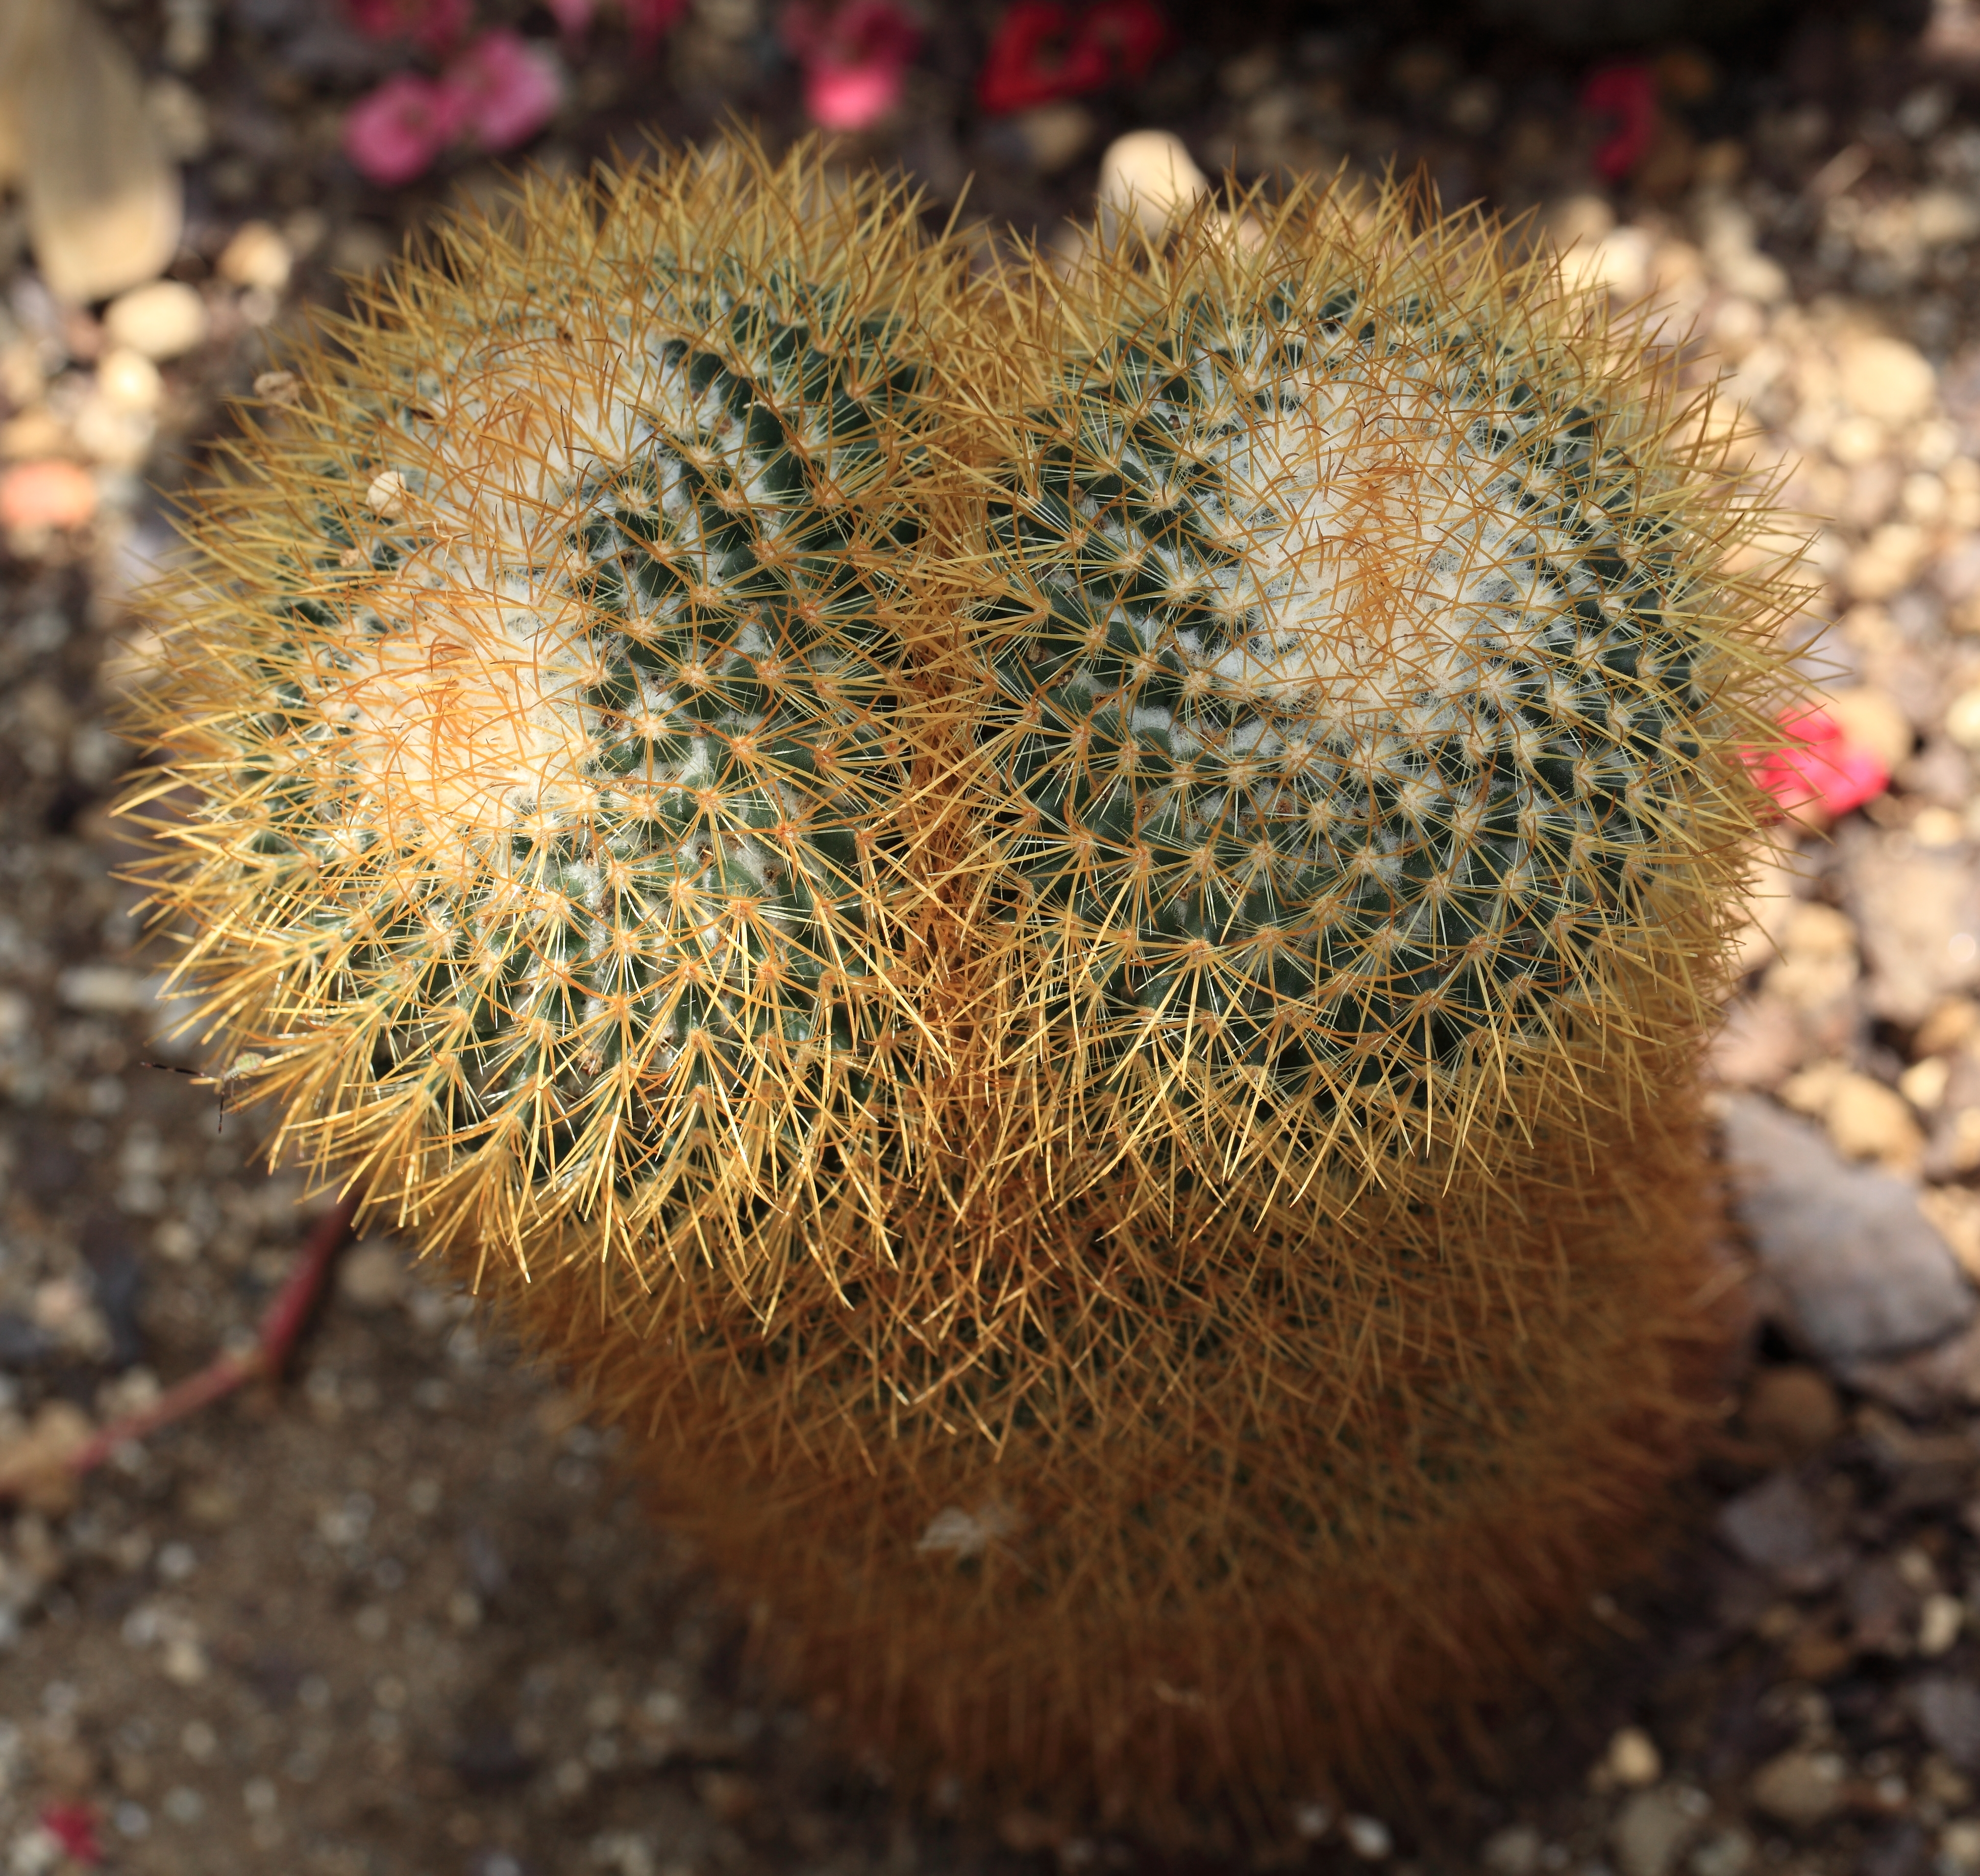
cactus, plant, flower, high, park, botany, flora, fauna, close up, cool image, tochigi, 5d, hires, markii, hi, res, resolution, mooka, igashira, macro photography, flowering plant, plant stem, land plant, thorns spines and prickles, hedgehog cactus